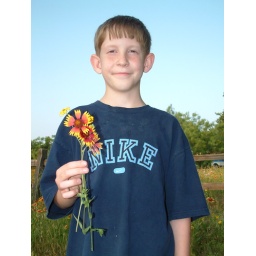
My oldest son putting on his goofy smile. These flowers were from a field near our home.